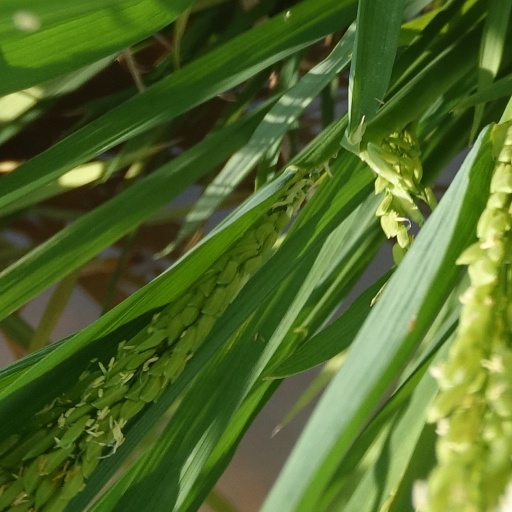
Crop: rice